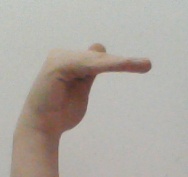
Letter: khaa